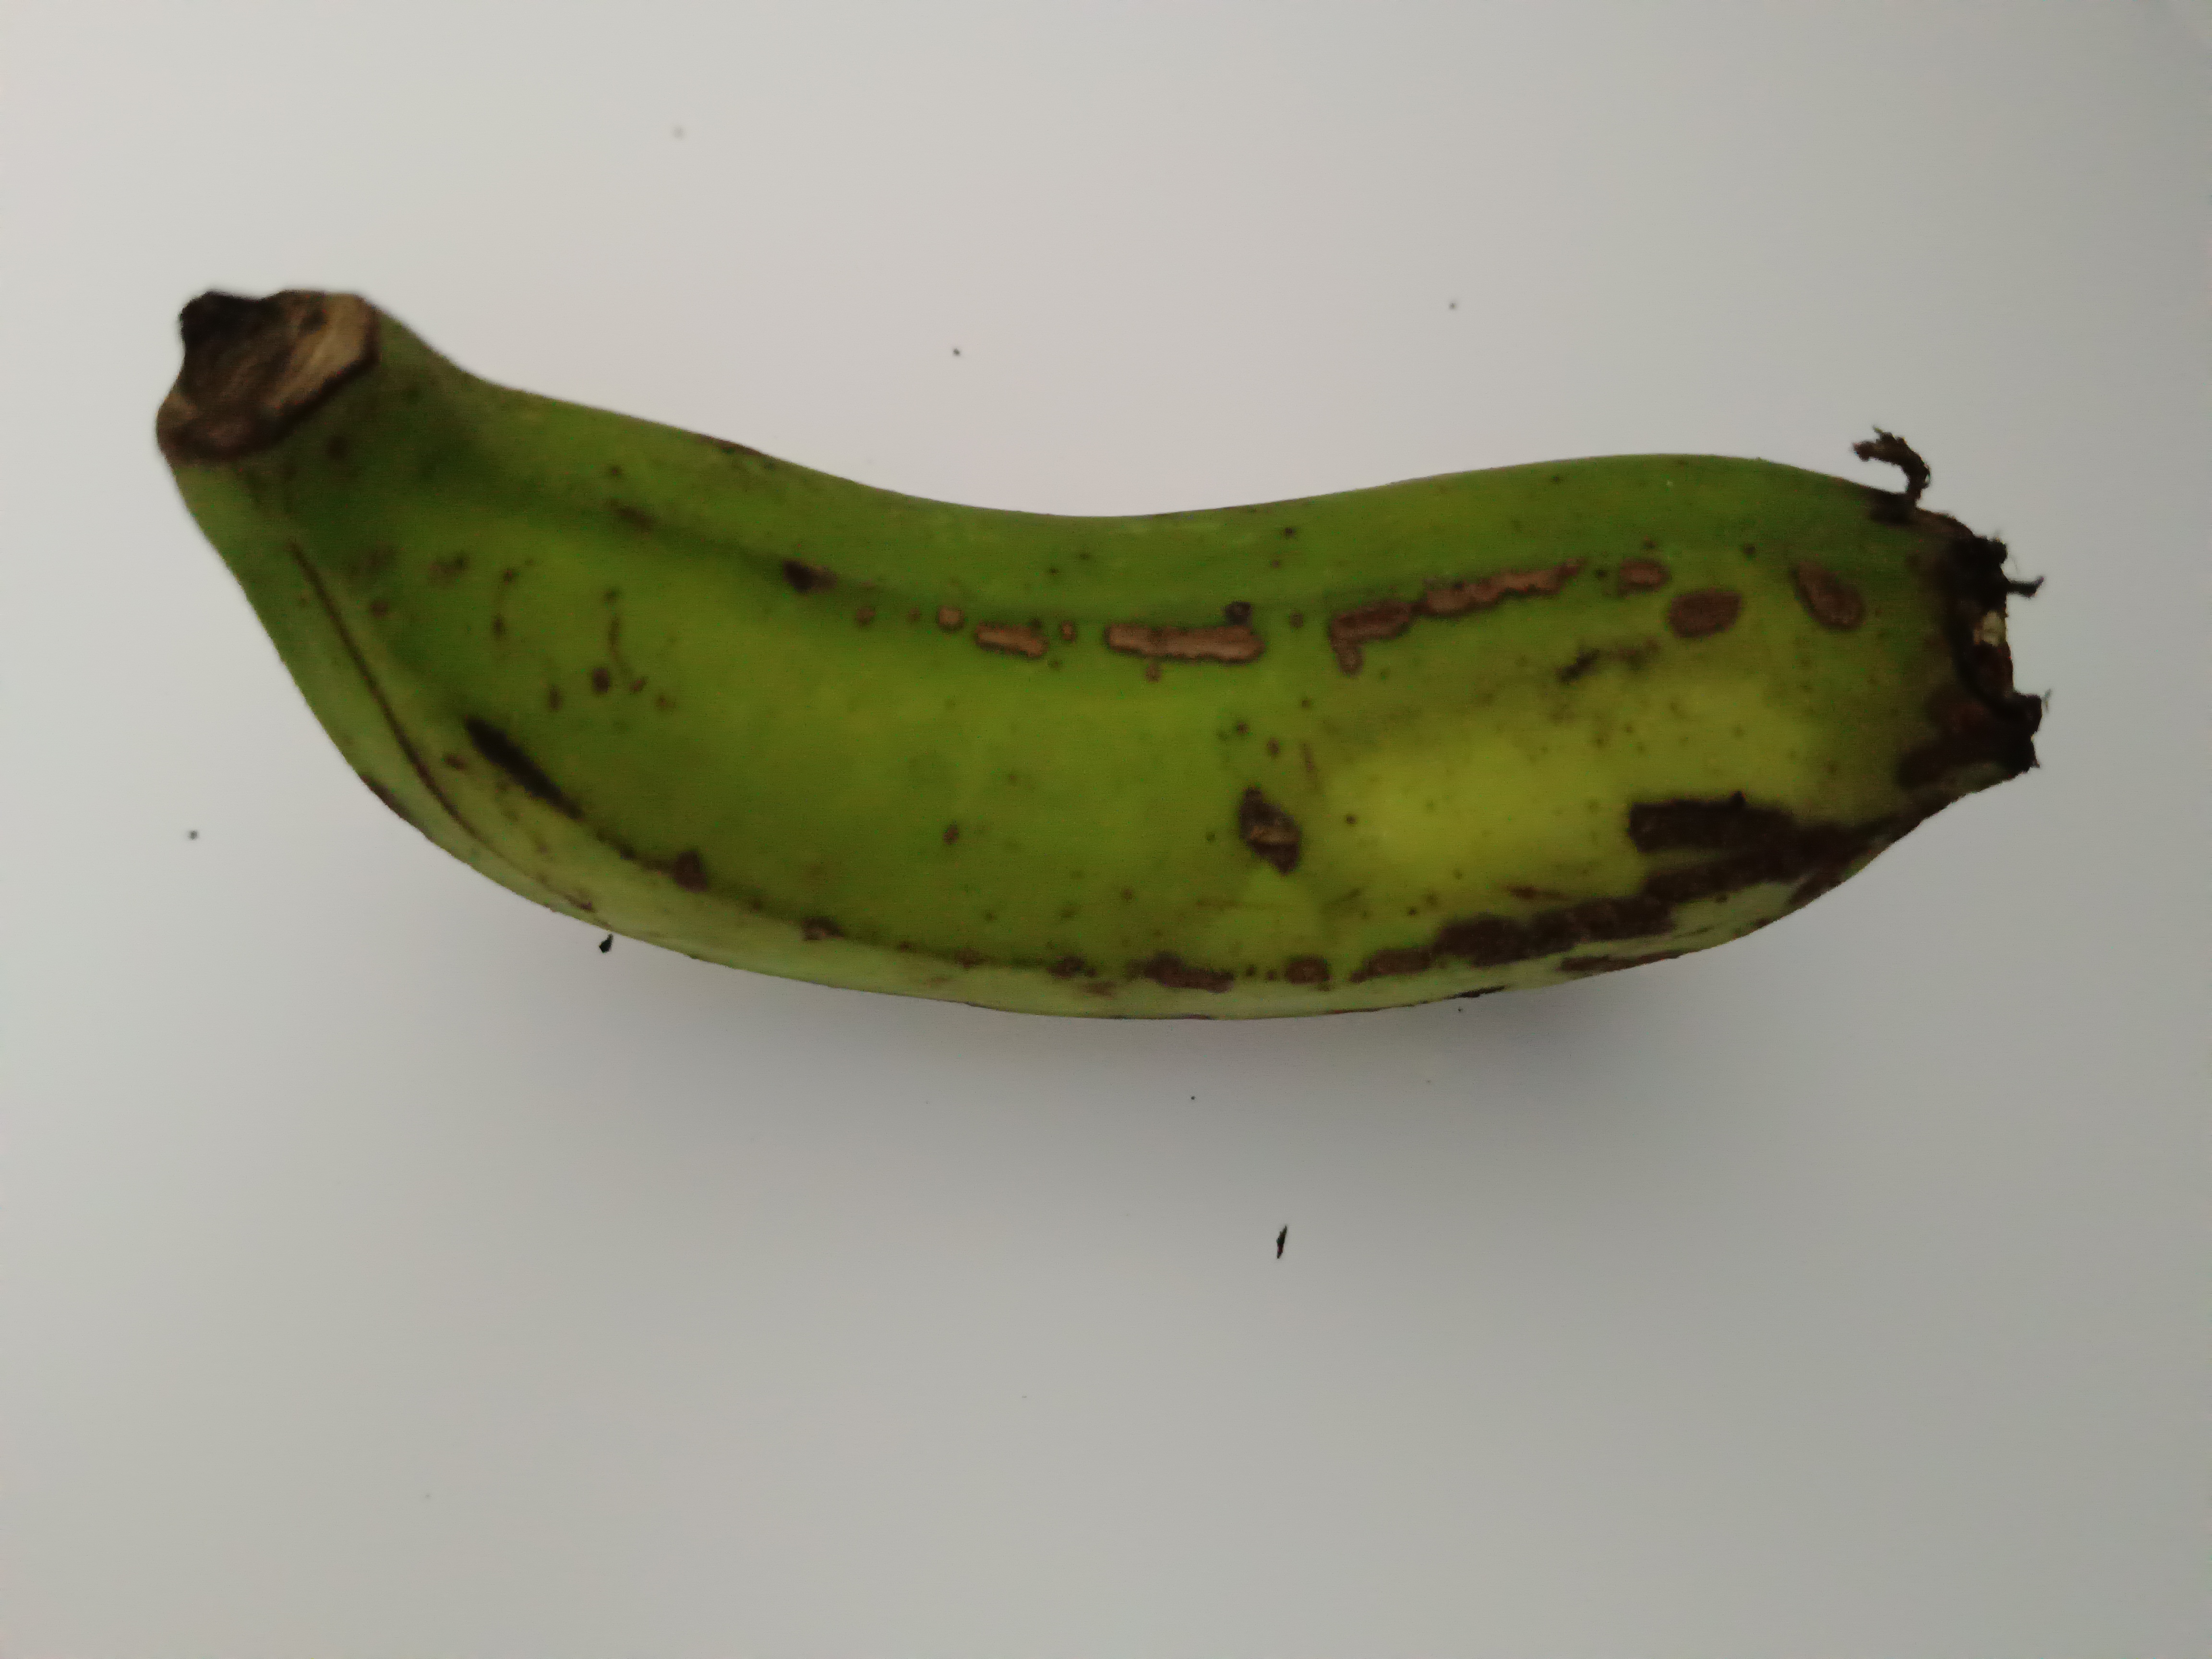
Banana variety: Shobri